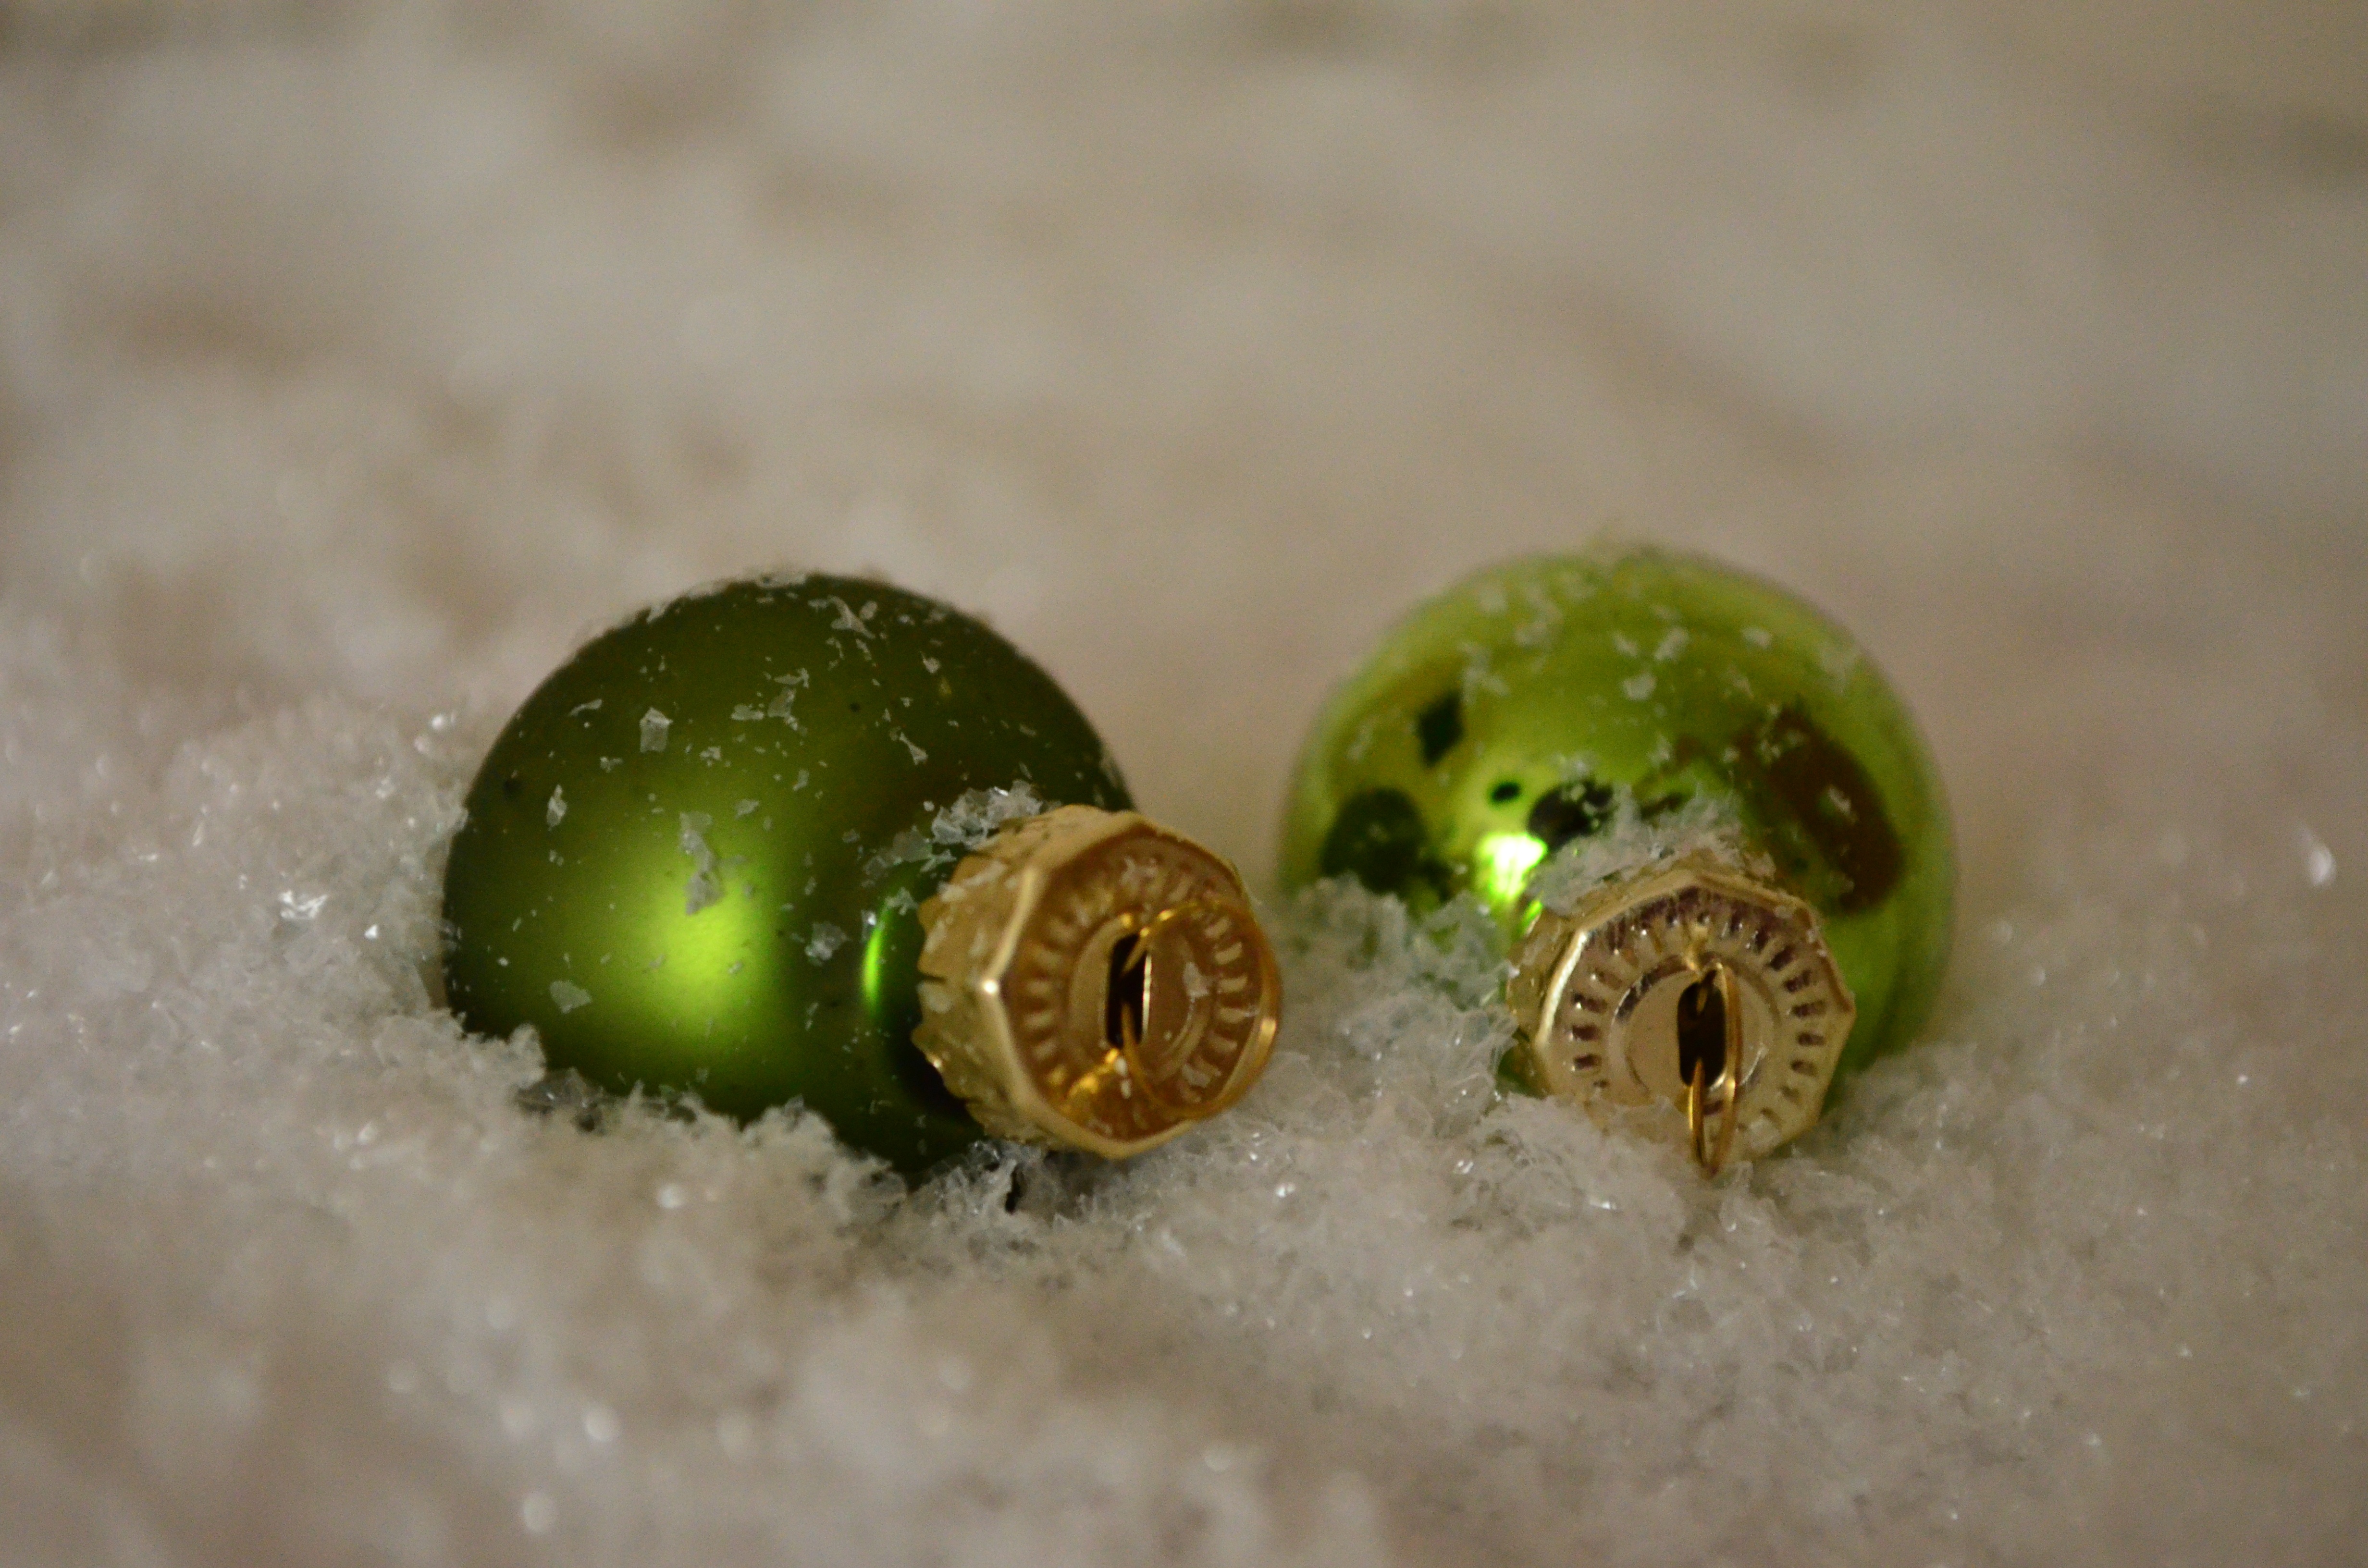
snow, winter, plant, fruit, leaf, decoration, food, green, produce, christmas, christmas ornament, close up, christmas time, christmas bauble, macro photography, weihnachtsbaumschmuck, tree decorations, land plant